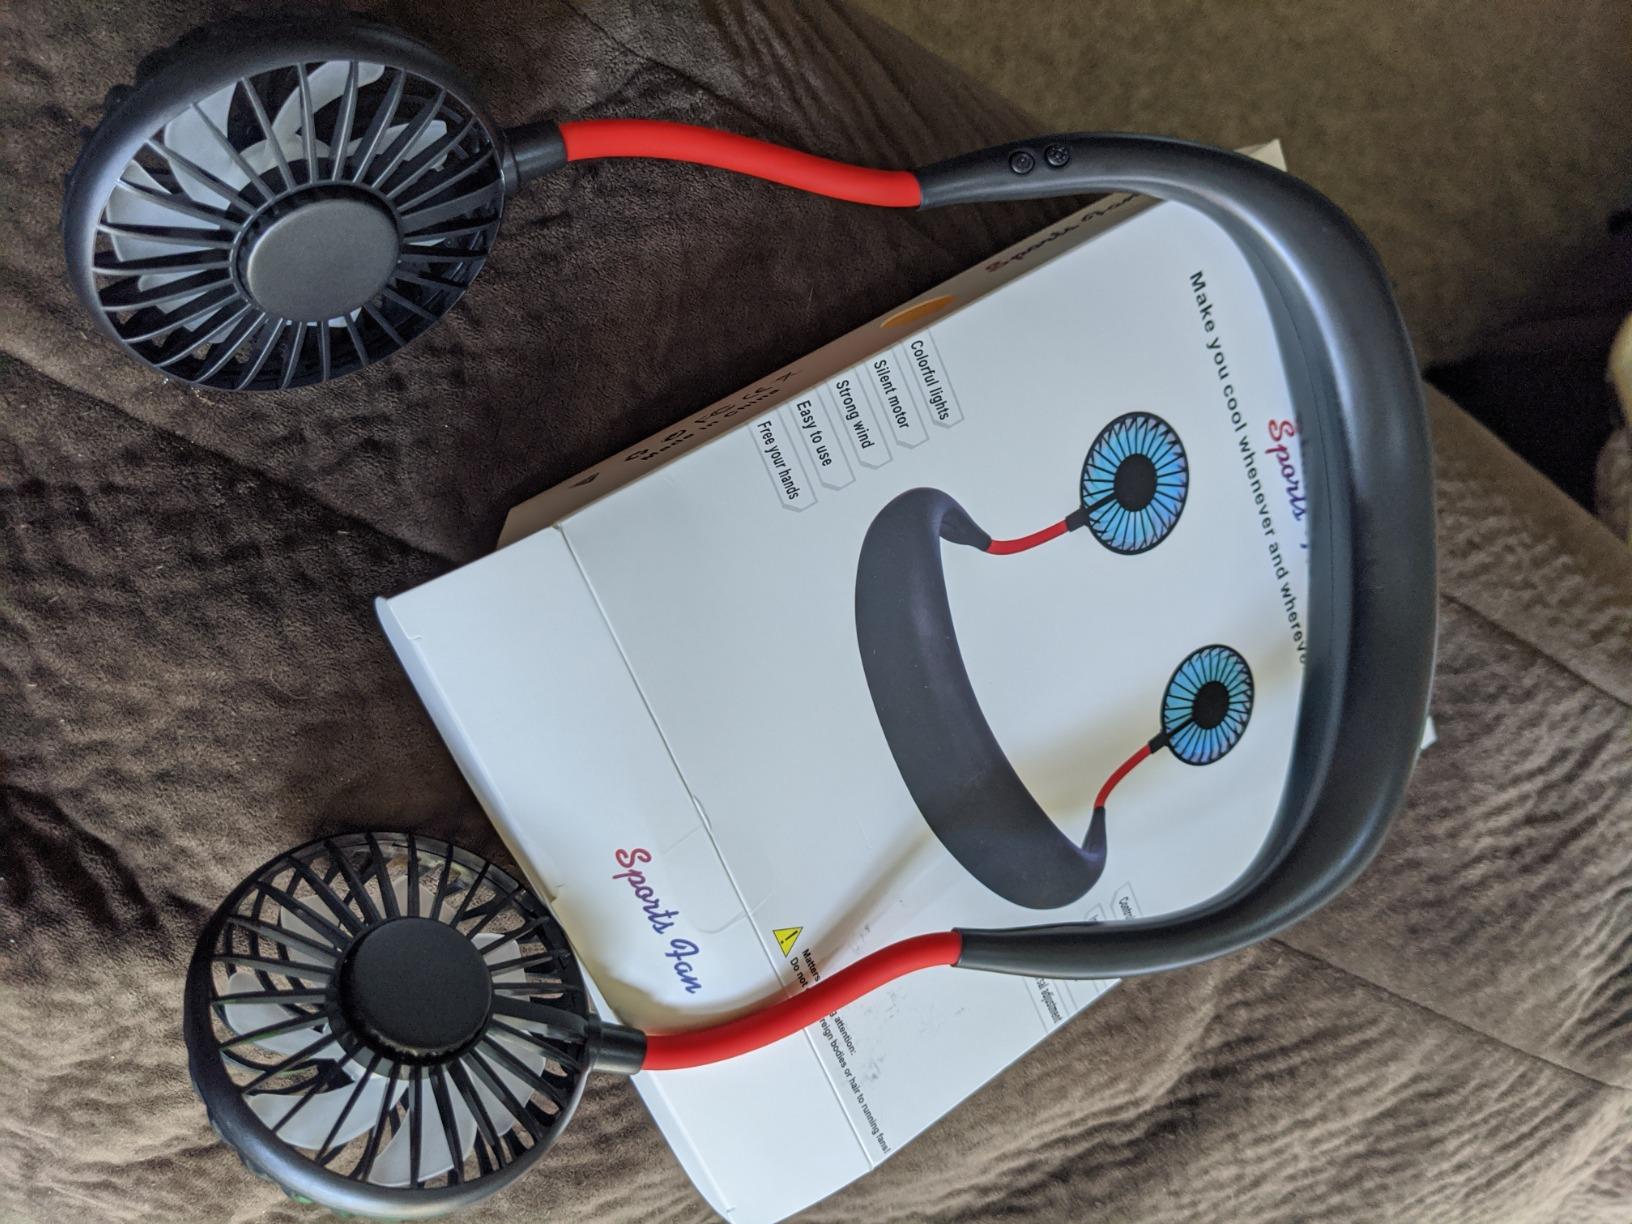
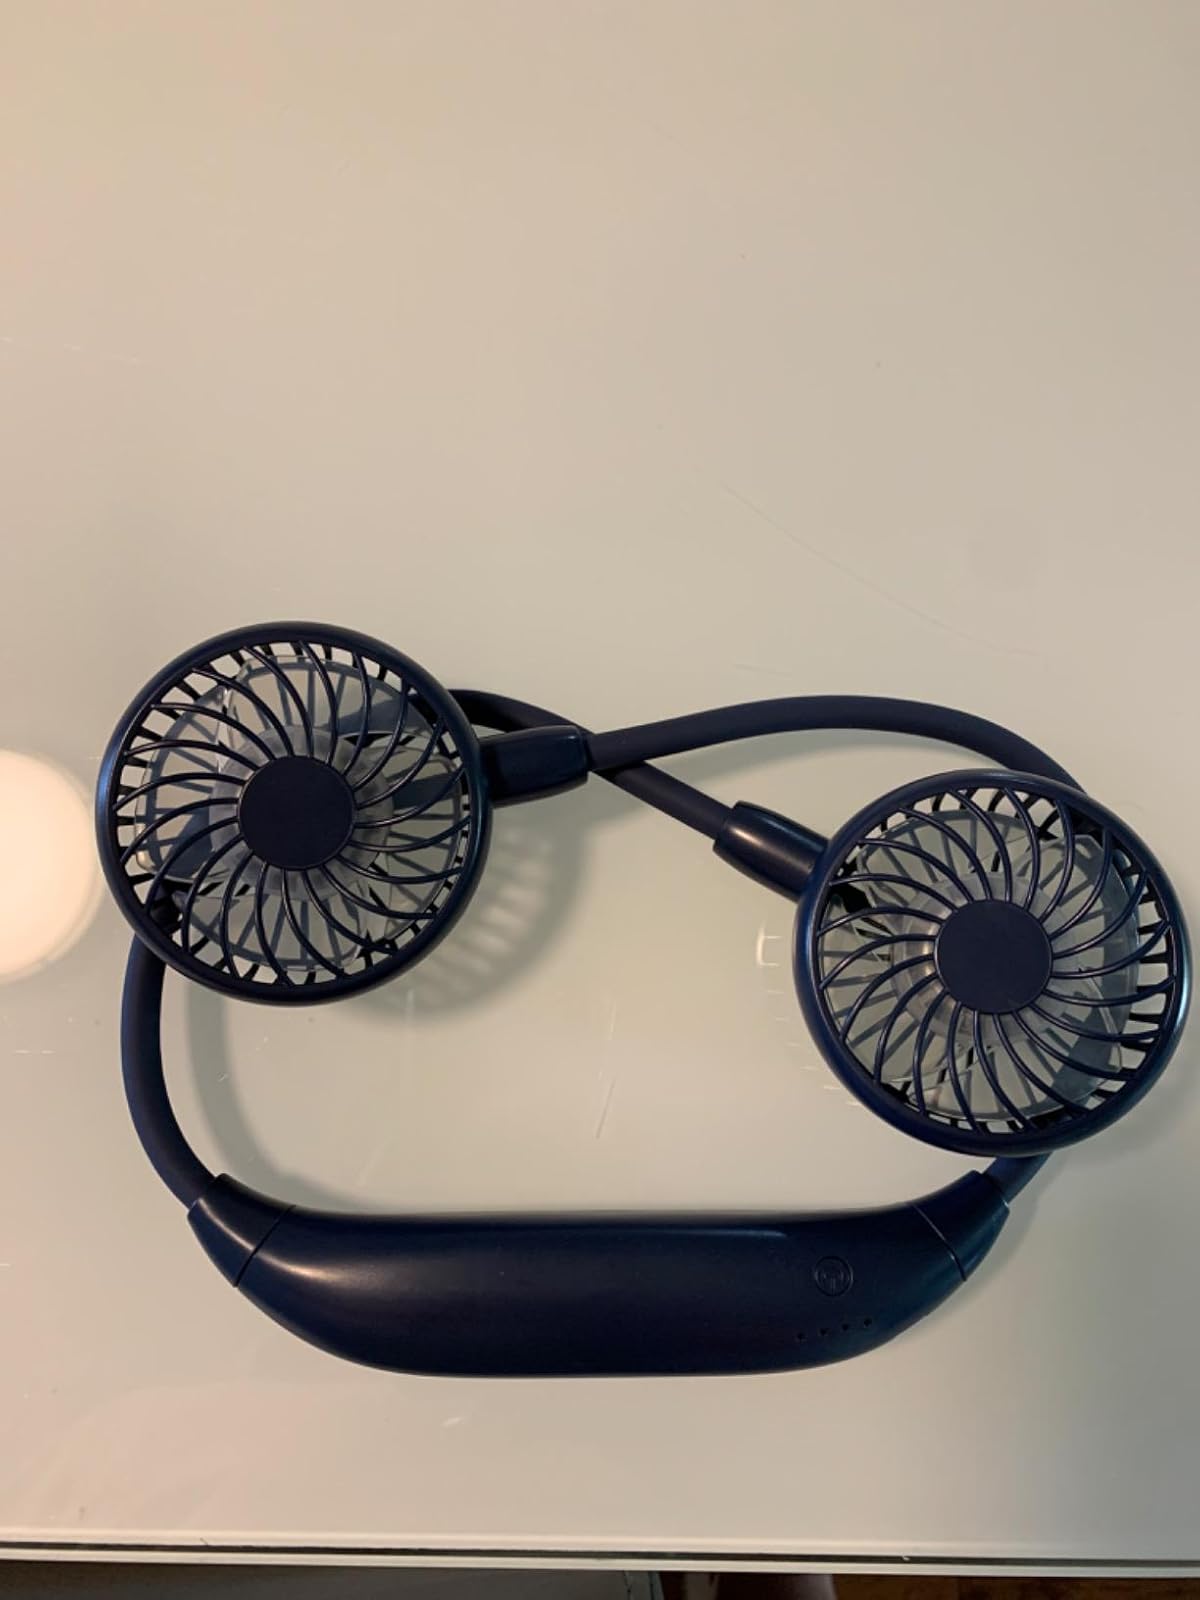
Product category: fan
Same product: no